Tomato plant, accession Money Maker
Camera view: bottom (45 deg); turntable rotation: 180 degrees
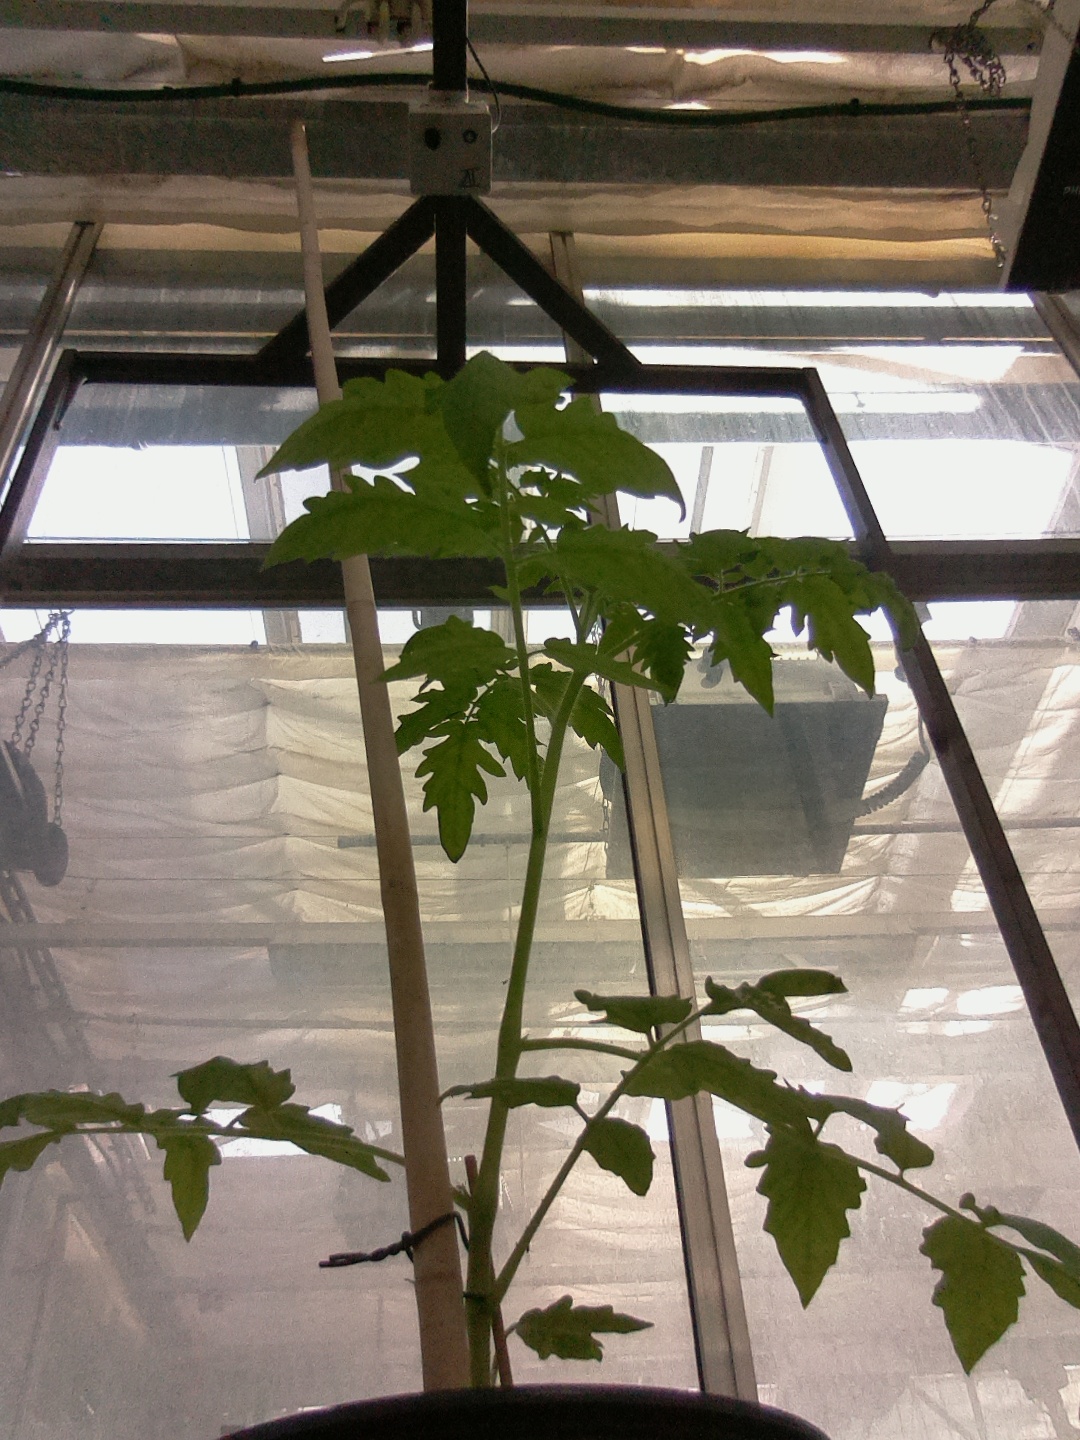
BBCH growth stage 14: 8 of true leaves visible